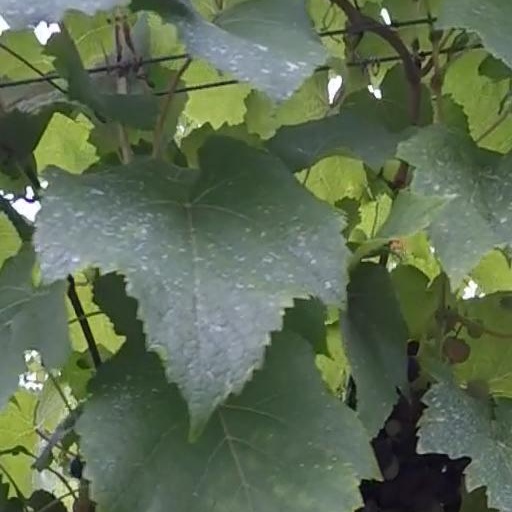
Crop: grape